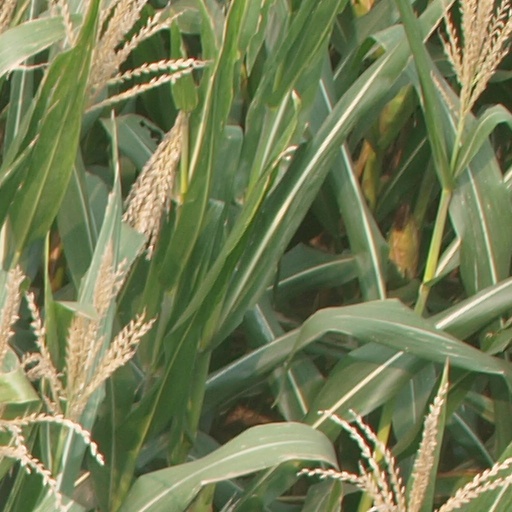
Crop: maize; corn